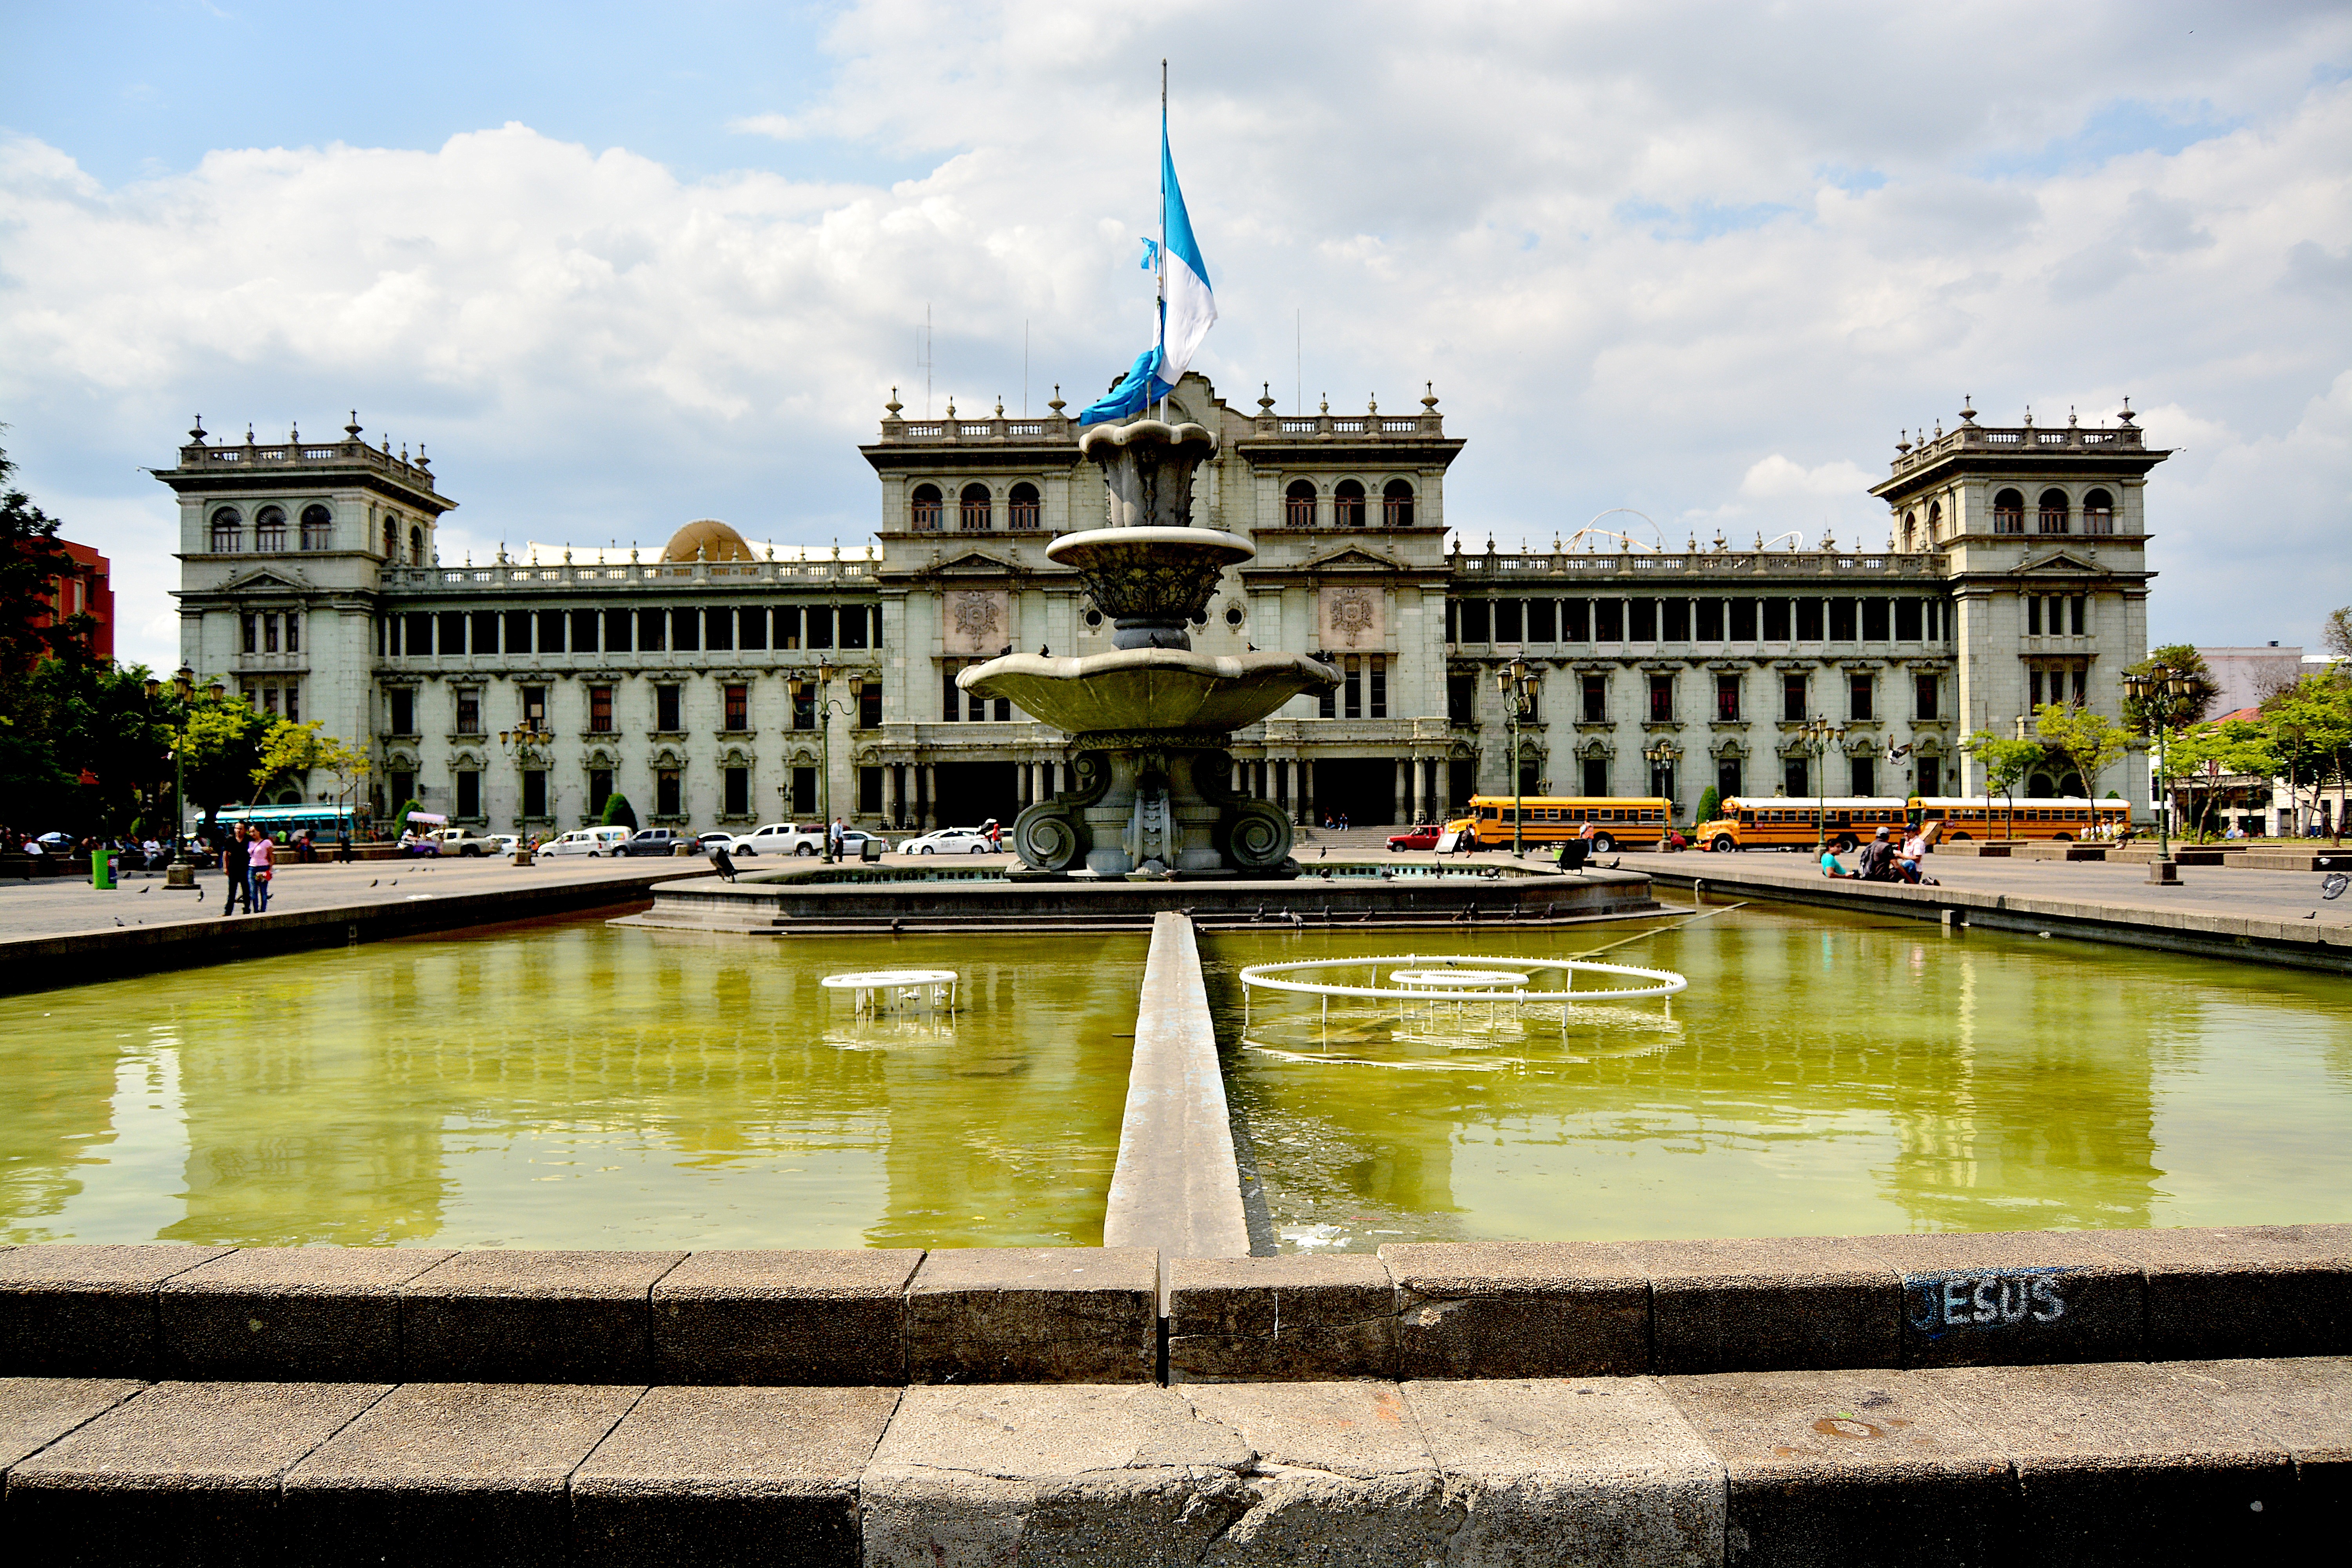
chateau, palace, city, vacation, travel, reflection, plaza, park, landmark, tourism, central, fountain, town square, estate, water feature, guatemala, reflecting pool